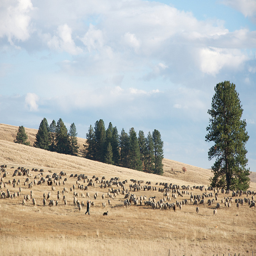
many animals in a large field with trees near by
an image of a herd of sheep grazing in the pasture
A man in a field with a very large herd of sheep.
A full view of some animals grazing on a yellow field.
A large flock of sheep in the meadow